Murder of Laci Peterson

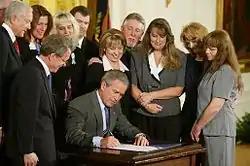
Unborn Victims of Violence Act Signing ceremony at the White House, April 1, 2004. Sharon Rocha is standing behind President George W. Bush and her husband Ron Grantski is standing behind her with his hand on her shoulder.

Laci and Conner, her unborn son, were buried at Burwood Cemetery on August 30, 2003. The funeral cost $10,000, which a judge later ordered Scott to pay for. Their headstone omits the surname Peterson, per the request of Laci's mother and stepfather, thus Laci is named under her maiden name of Rocha while Conner has no surname listed. The deaths of Laci and Conner Peterson led to the passage of the Unborn Victims of Violence Act, which is also known as Laci and Conner's Law. On April 1, 2004, Sharon Rocha and her husband Ron Grantski were in attendance at the White House when President George W. Bush signed the bill into law. The Act provides that, under federal law, any person who causes death or injury to an unborn child during the commission of a crime upon a pregnant woman will be charged with a separate offense.